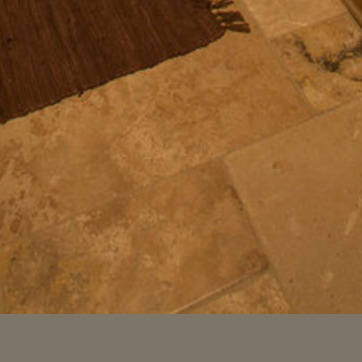
Material: tile